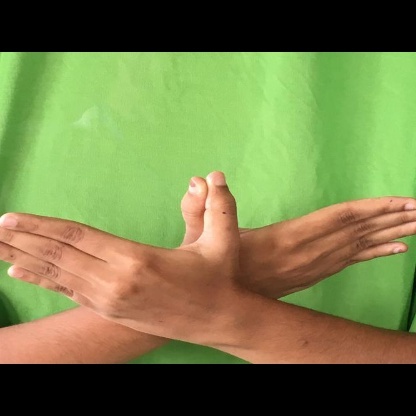
Mudra: Garuda